Artichoke (band)

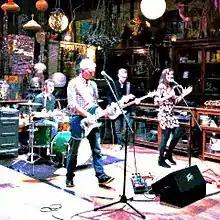

Artichoke is an indie pop band in Los Angeles. Formed in 1999 by Timothy Sellers, the band is best known for their concept albums.